Apocalypse Now (painting)

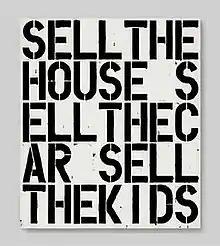
"Apocalypse Now", Christopher Wool, 1988

Apocalypse Now is a 1988 painting by the American artist Christopher Wool, widely regarded as among the most important of his "word paintings" created in the late 1980s. It consists of the words "SELL THE HOUSE SELL THE CAR SELL THE KIDS", stenciled in black, block letters in alkyd enamel on an off-white painted aluminum and steel plate measuring 84 x 72 inches (213.4 x 182.9 cm). The quotation is from the 1979 Francis Ford Coppola movie "Apocalypse Now", where it is written in a letter mailed home by a character who has lost his mind in the jungle.